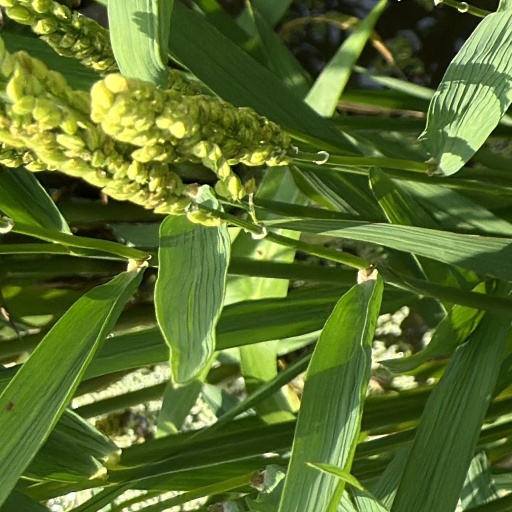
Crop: rice